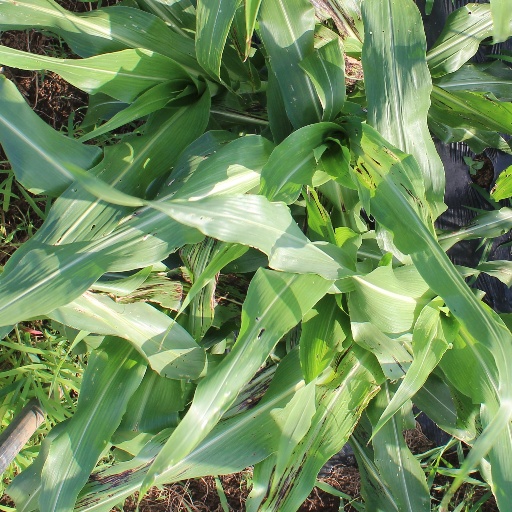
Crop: sorghum